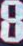
Number: 8